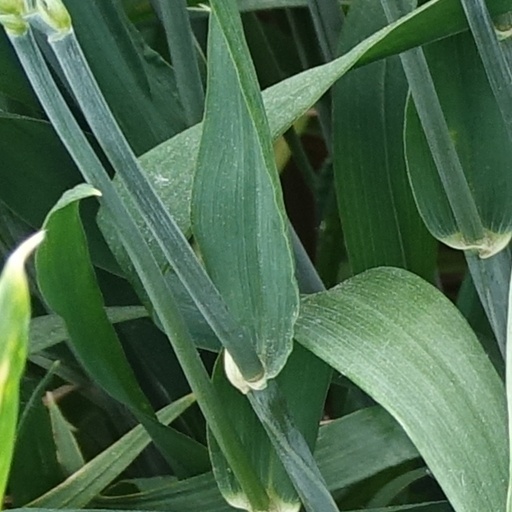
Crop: wheat